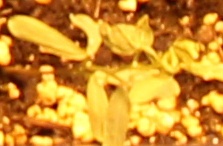
Label: Lentil